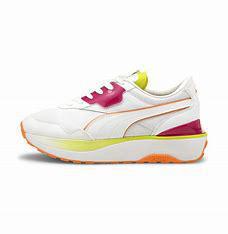
Brand: Puma
Model: Cruise Rider